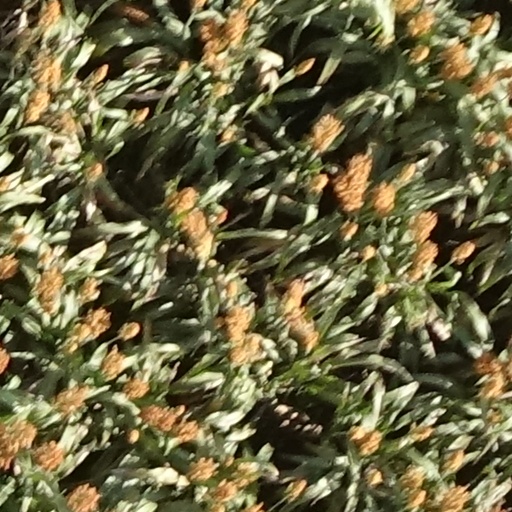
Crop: sorghum